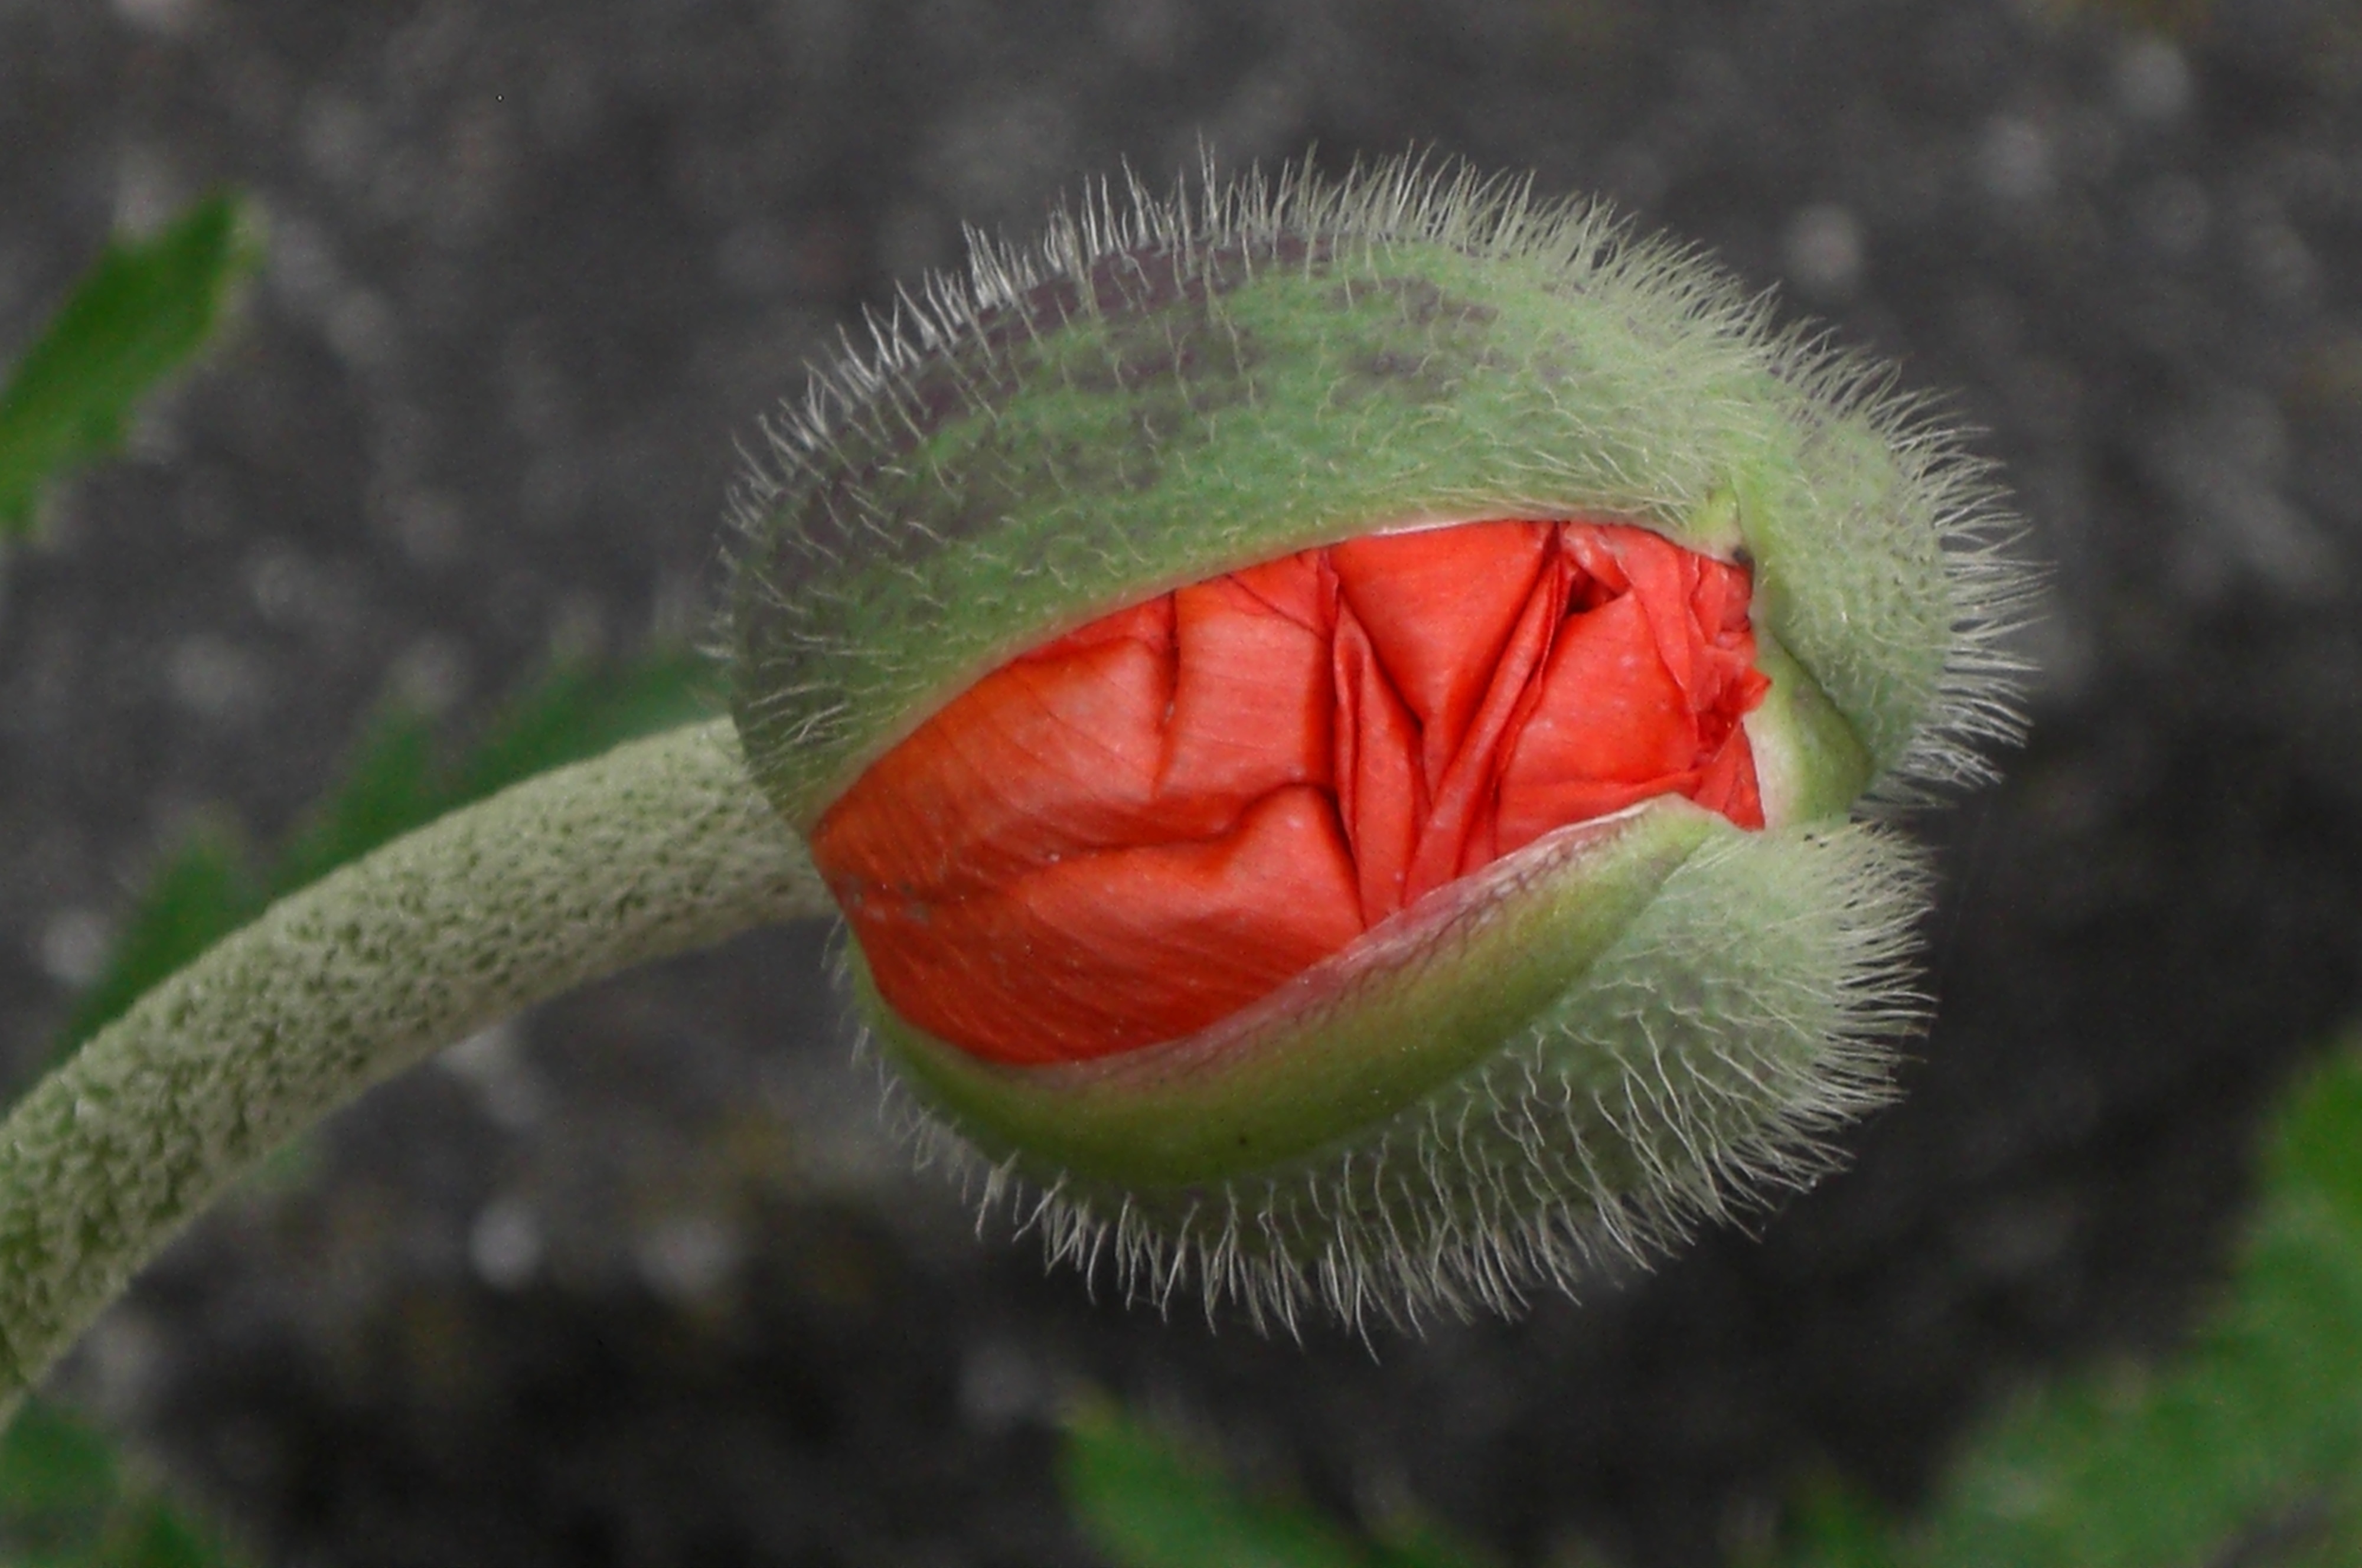
nature, plant, photography, leaf, flower, petal, green, red, produce, botany, flora, close up, poppy, bud, macro photography, flowering plant, plant stem, land plant